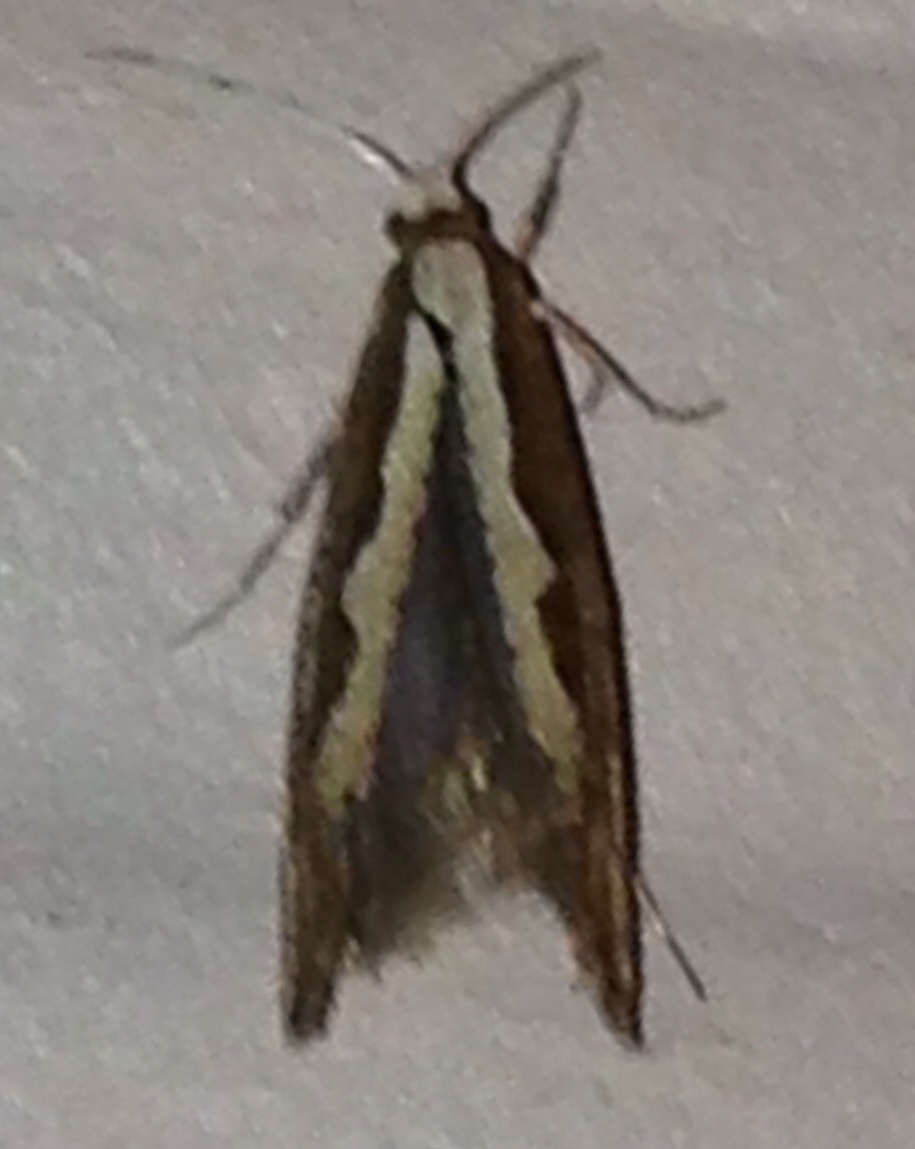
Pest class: diamondback_moth